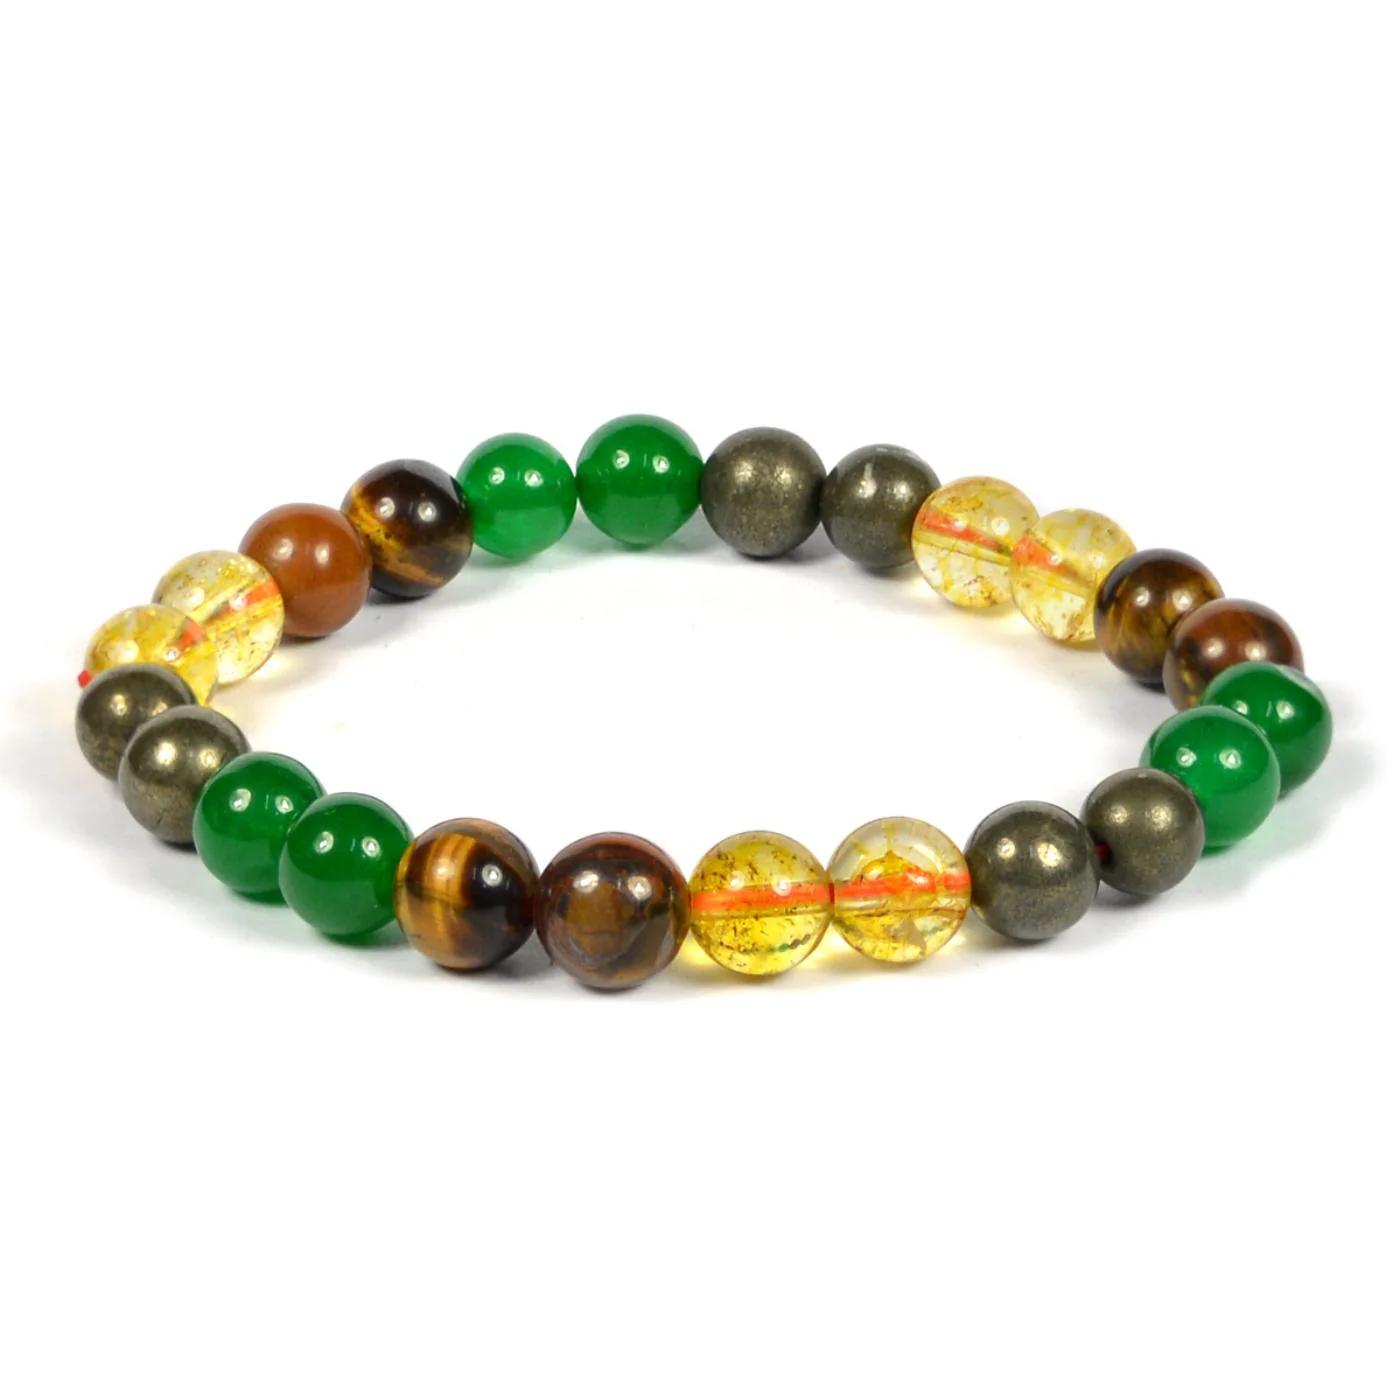
Reiki Crystal Products Wealth 8mm Bracelet Pyrite Citrine Tiger Eye Green Aventurine Crystal Armlet
Type: Bracelets & Bangles
Brand: Reiki Crystal Products
Price: Rs. 799
Wealth– Crystals and stones are an amazing gift of nature to work on all of our issues in life.* Nature has created everything in abundance.* We have been in the field of crystal healing for a long and from our experience we have selected few crystals Bracelet which have the power to amplify the flow of money in our life and it in turn increases our wealth.* So we have name this Bracelet as wealth Bracelet.* Soon you will experience that the flow of money in your life has increased.* This crystals bracelet have great vibrations to attract wealth and luck in our life.* We have used and recommend this to lot of our clients with promising results.* We have also energized these sets with Reiki Healing Energies for better and fast results.* Disclaimer - The information provided is based on individual experience and should not be treated as medical advice. Inadvertent use of it will not be our responsibility.
Features: Streachable Elastic Handmade Wealth Bracelet | Diameter : 2.5 Inch. | Stone Size - 8mm,Natural Healing Stone for Reiki Healing, Crystal Healing, Numerology, Tarot, Astrology & Feng Shui,100% Authentic, Original and Natural Healing Stone / Crystal - small holes, crack marks on the surface or inside the stones are often visible,Material : Natural Healing Stones See Images & Product Description For Healing Properties /Advantages,Stylish Party-Daily-Office-Casual Wear Reiki Healing Stone Bracelet for Men, Women, Boys, Girls. Best for Gifting & Personal Use. Charged By Reiki Grand Master & Vastu Expert
Included: Pack-Of-1-X-Wealth-8mm-Bracelet